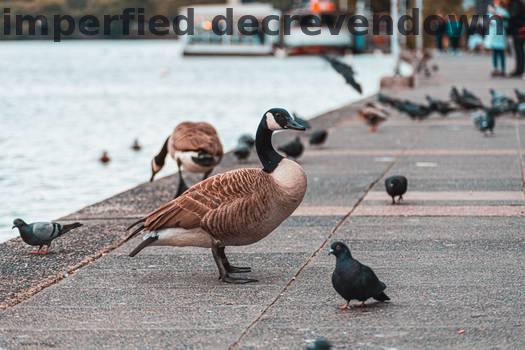
Label: Watermark